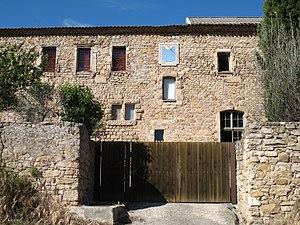
Couvent des Minimes de Pourrières - Var - France
Pourrières est une commune française située dans le département du Var en région Provence-Alpes-Côte d'Azur.